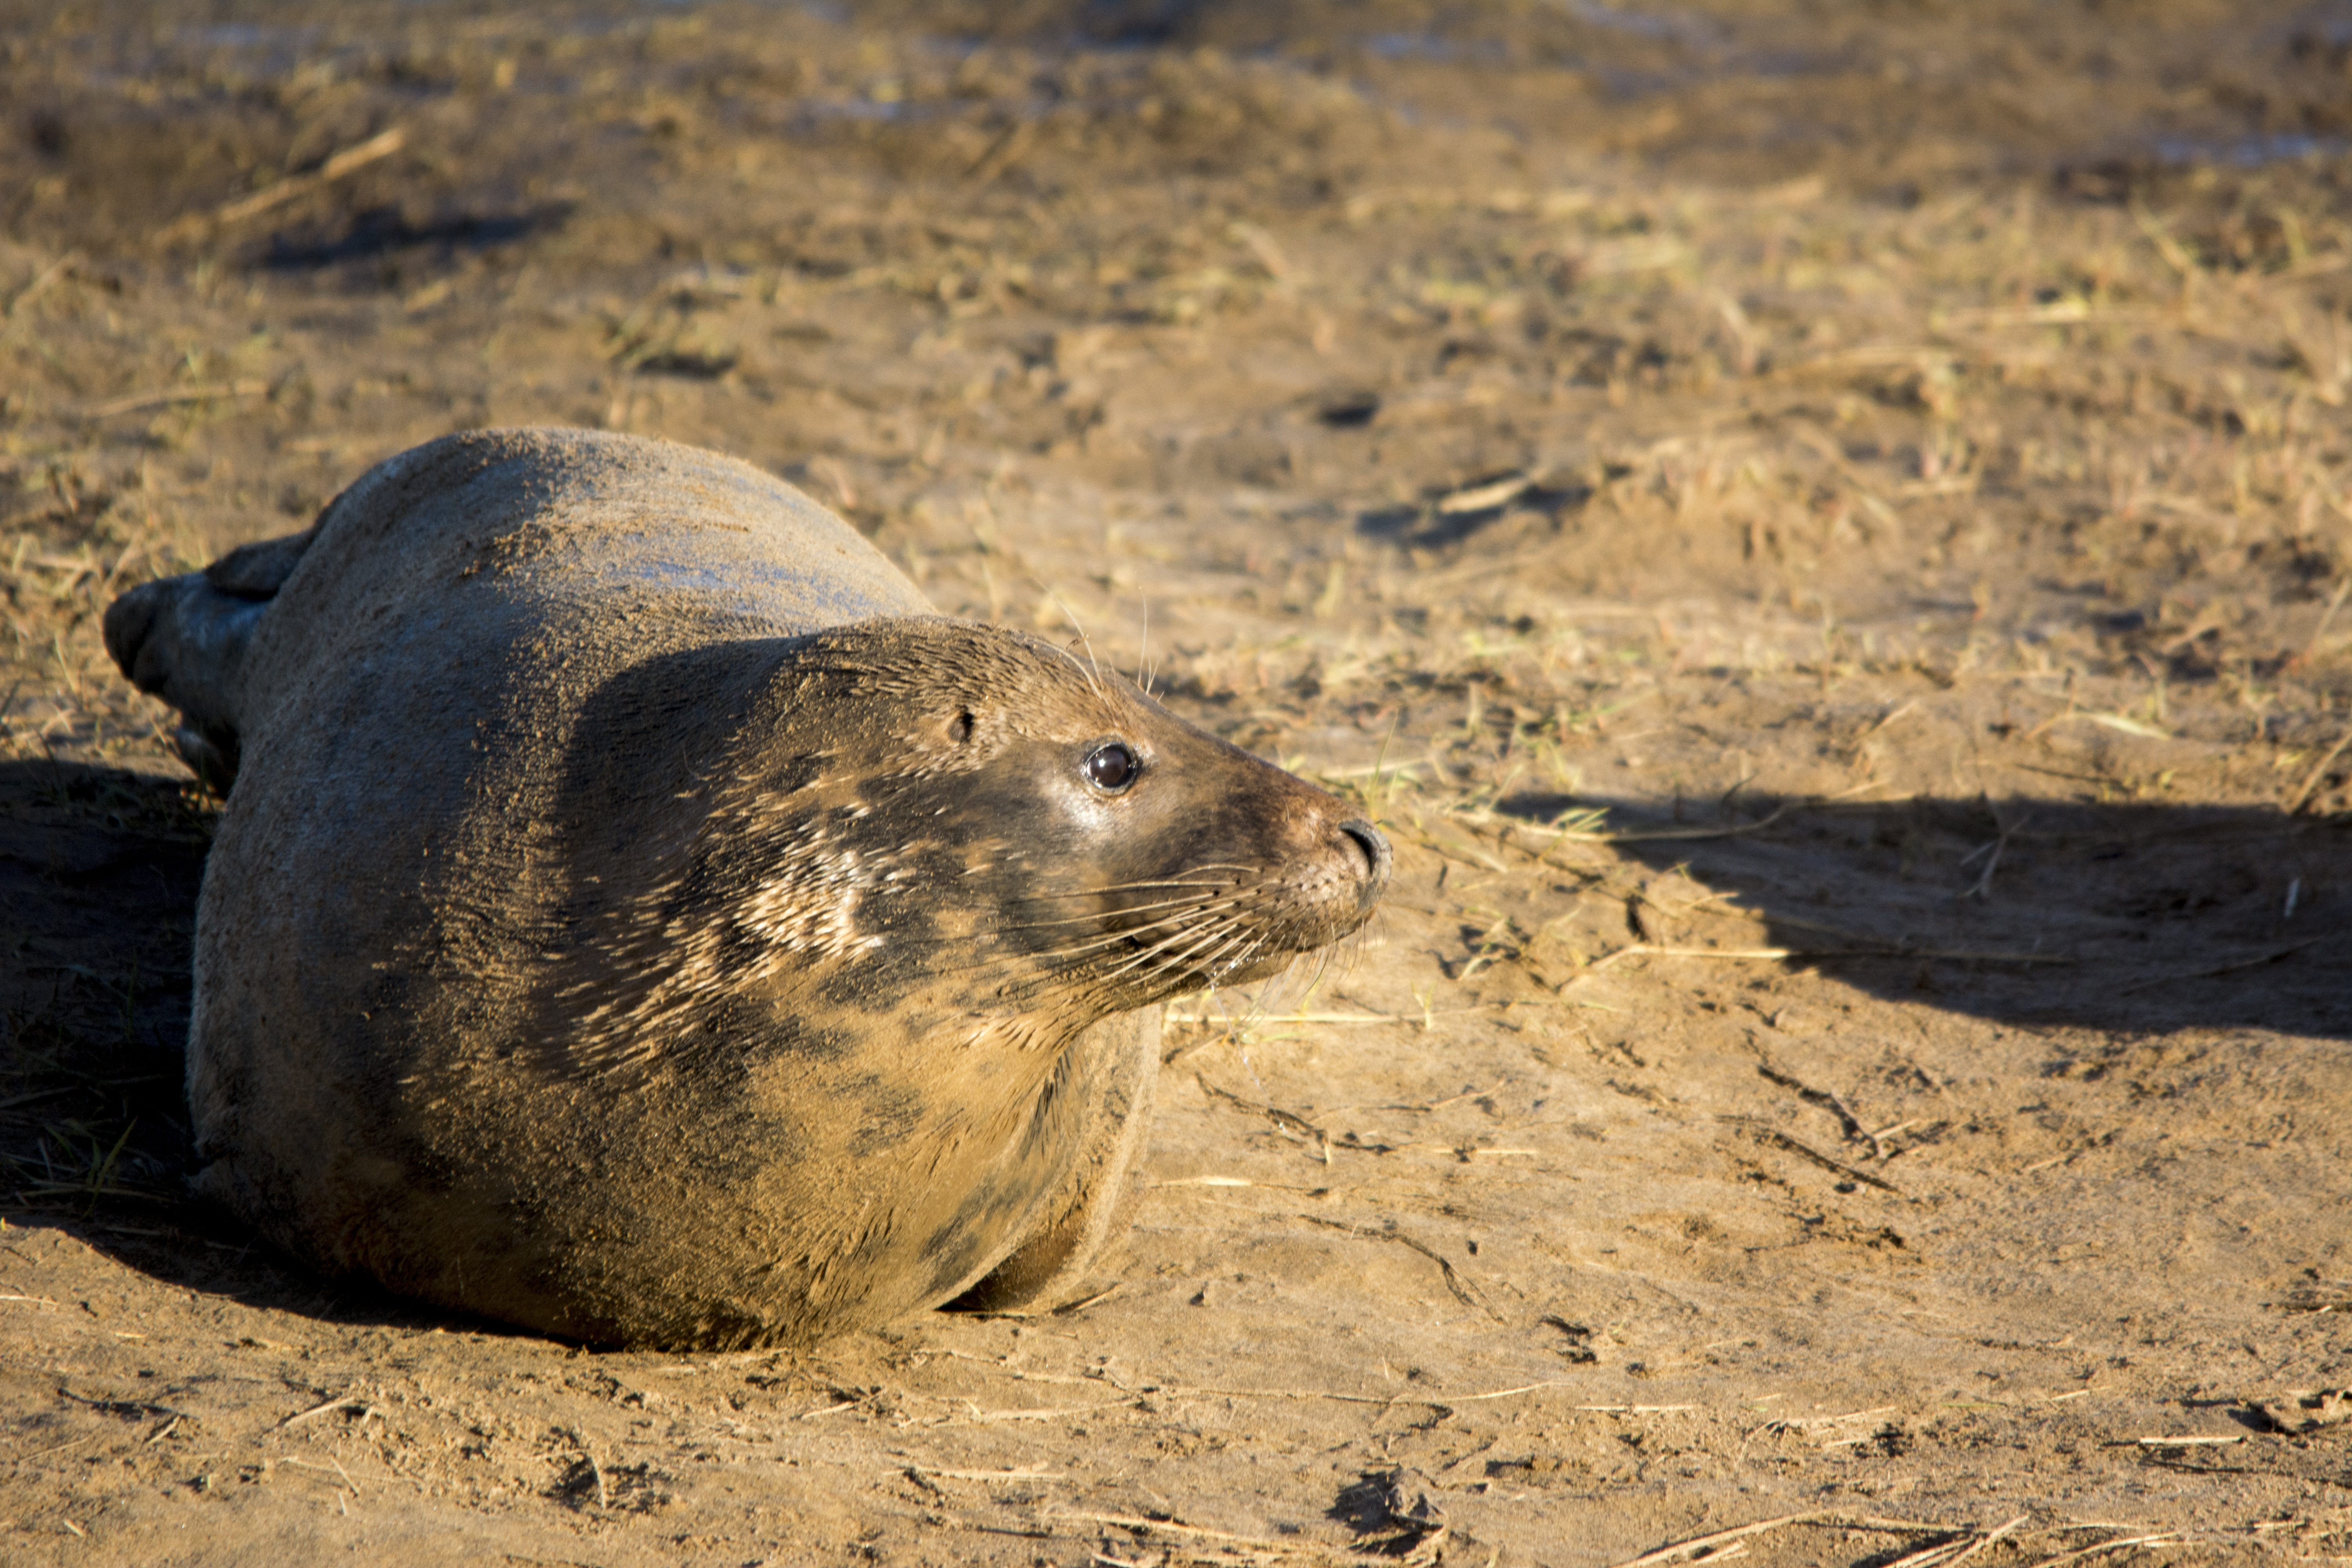
beach, sea, nature, wildlife, mammal, closeup, seal, fauna, seals, vertebrate, harbor seal, marine mammal